Radical Faeries

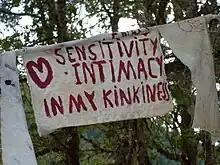
A Faerie banner

Radical Faeries are a loosely affiliated worldwide network and countercultural movement blending queer consciousness and secular spirituality. Sharing various aspects with neopaganism, the movement also adopts elements from anarchism and environmentalism. Rejecting hetero-imitation, the Radical Faerie movement began during the 1970s sexual revolution among gay men in the United States. Gay activists Harry Hay, Mitch Walker, Don Kilhefner, and John Burnside organized the first Spiritual Conference for Radical Faeries in September 1979.